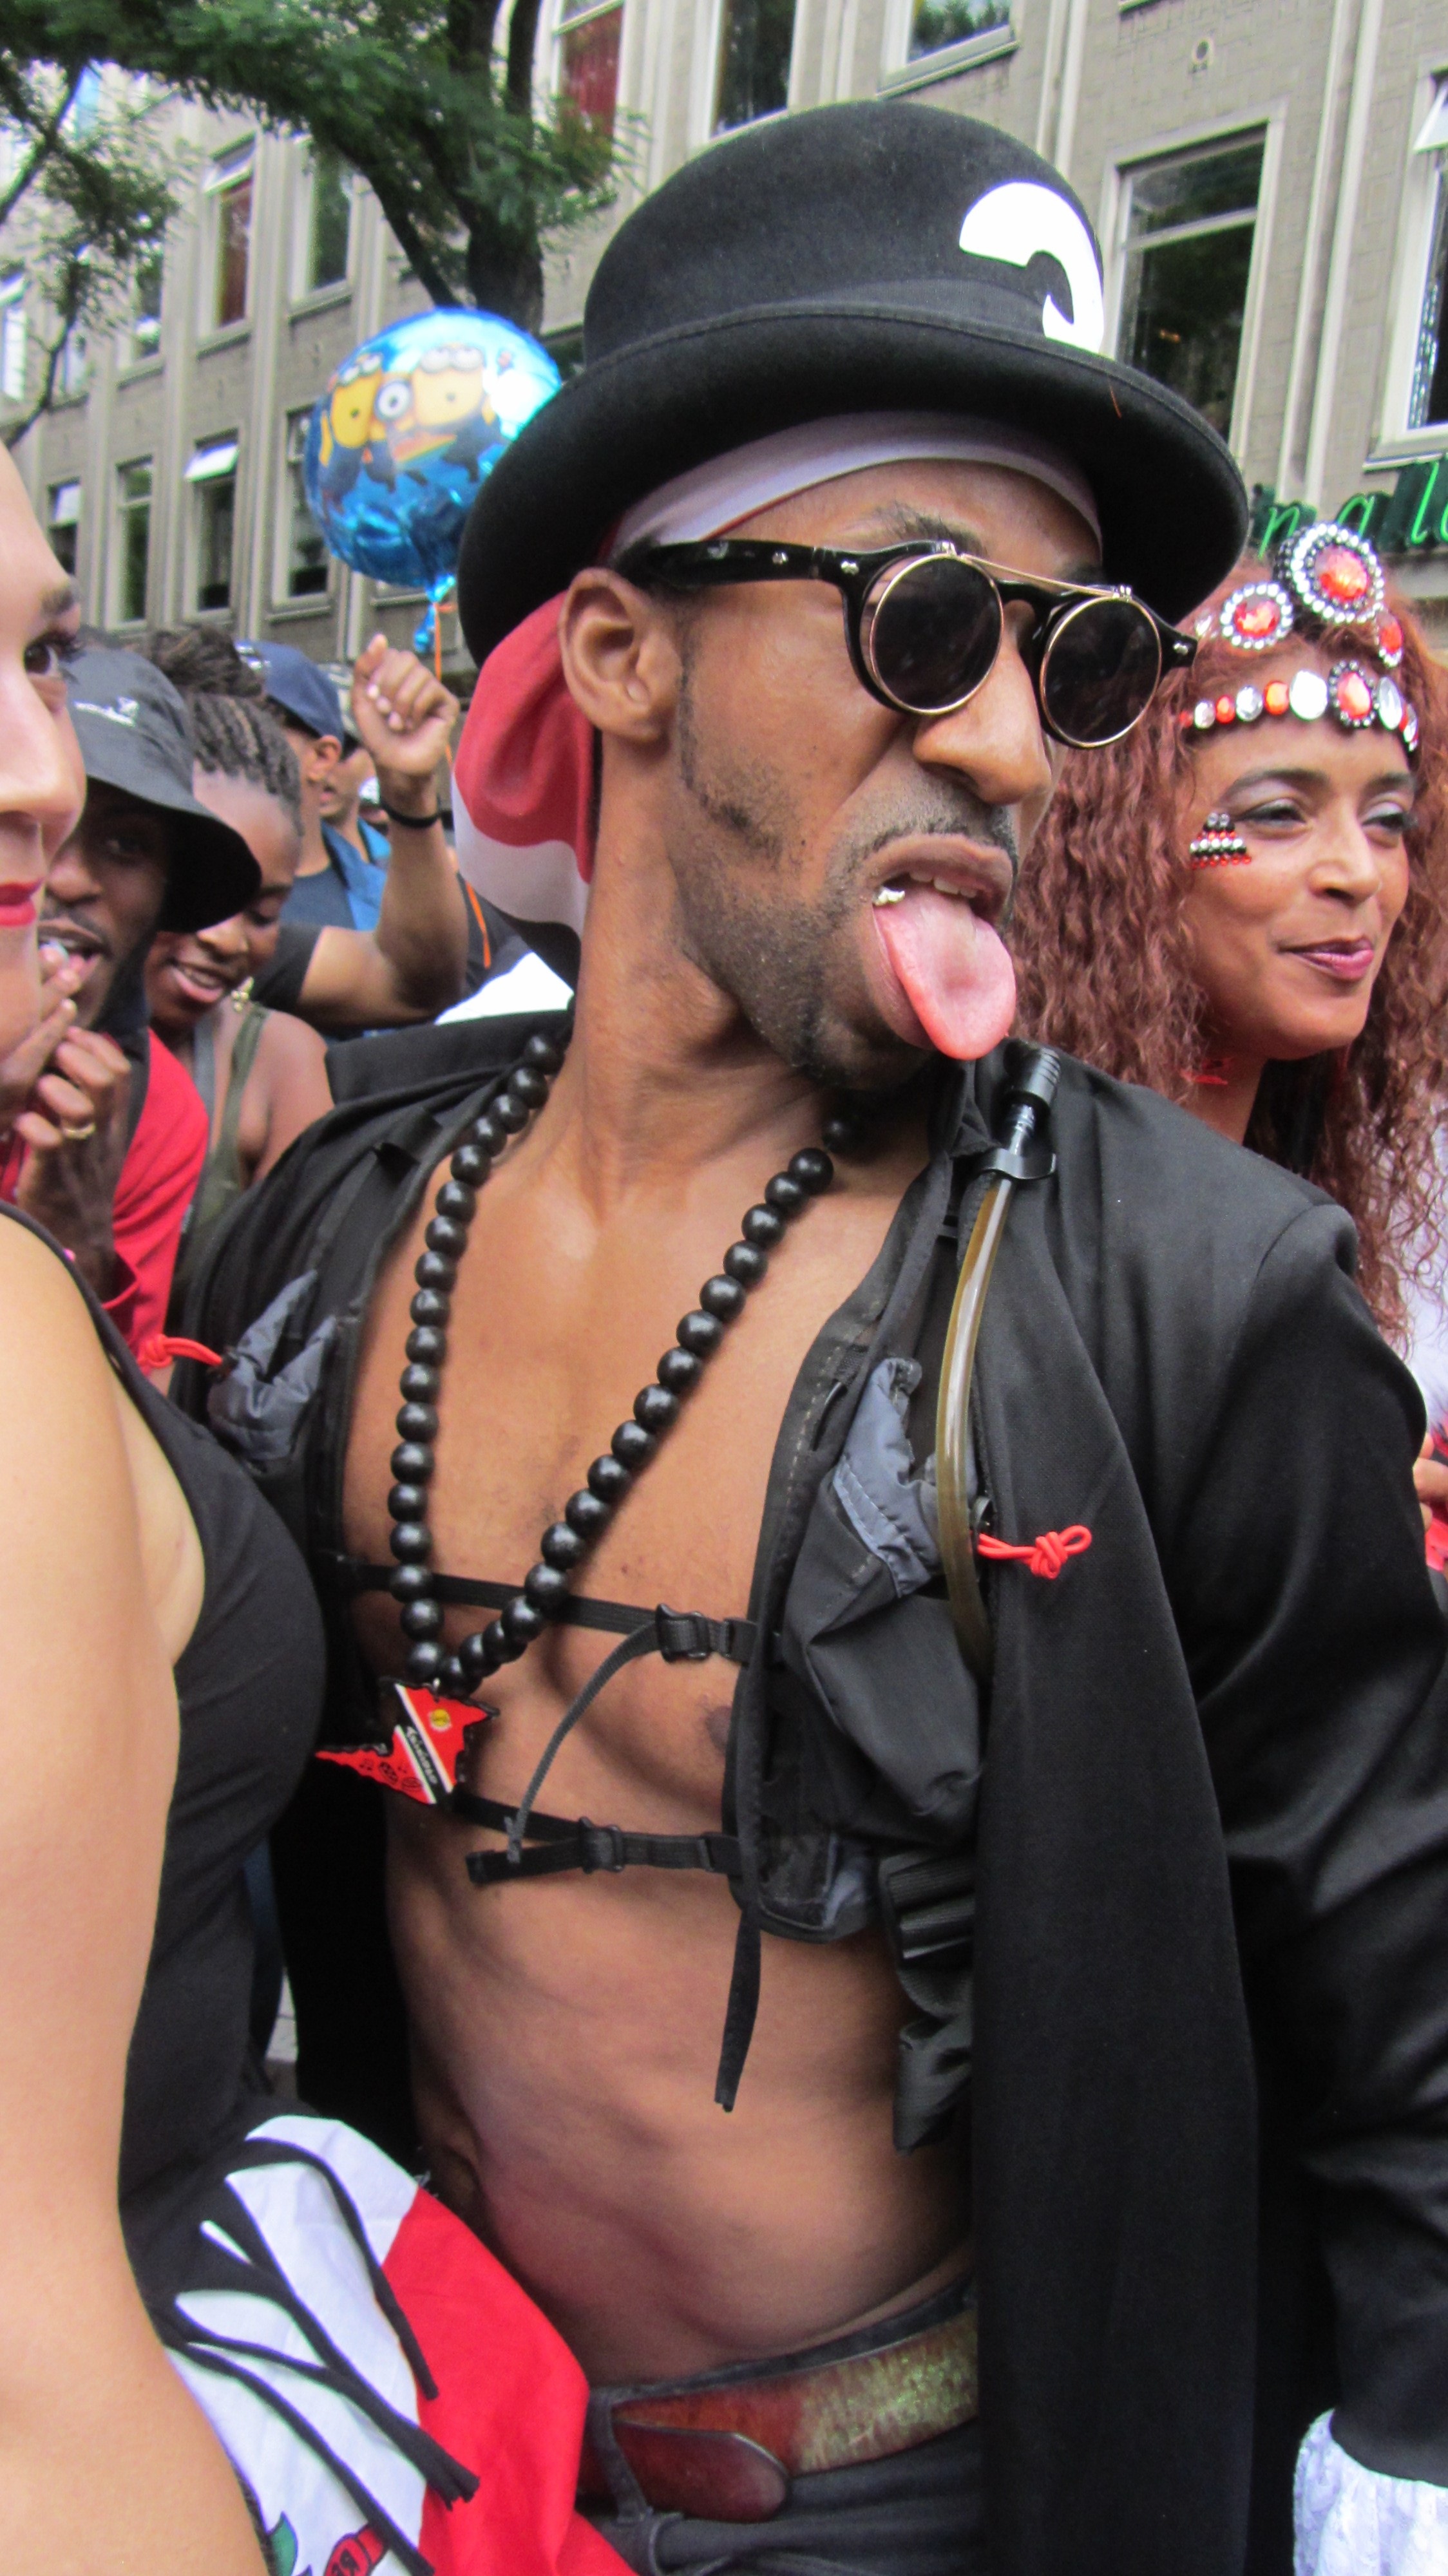
man, male, guy, carnival, hat, clothing, parade, festival, sunglasses, party, sexy, tongue, event, costume, tough, kinky, black leather, scary man, pride parade